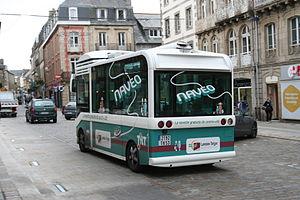
Minibus de la ligne Naveo de Lannion sur la place du Général-Leclerc.
Lannion est une commune française située dans le département des Côtes-d'Armor en région Bretagne. Ses habitants sont appelés les Lannionnais.
Les Transports intercommunaux Lannion-Trégor, abrégés en TILT, sont un service de transport en commun desservant principalement la ville de Lannion dans les Côtes-d'Armor mais également quelques communes de la côte de granit rose.